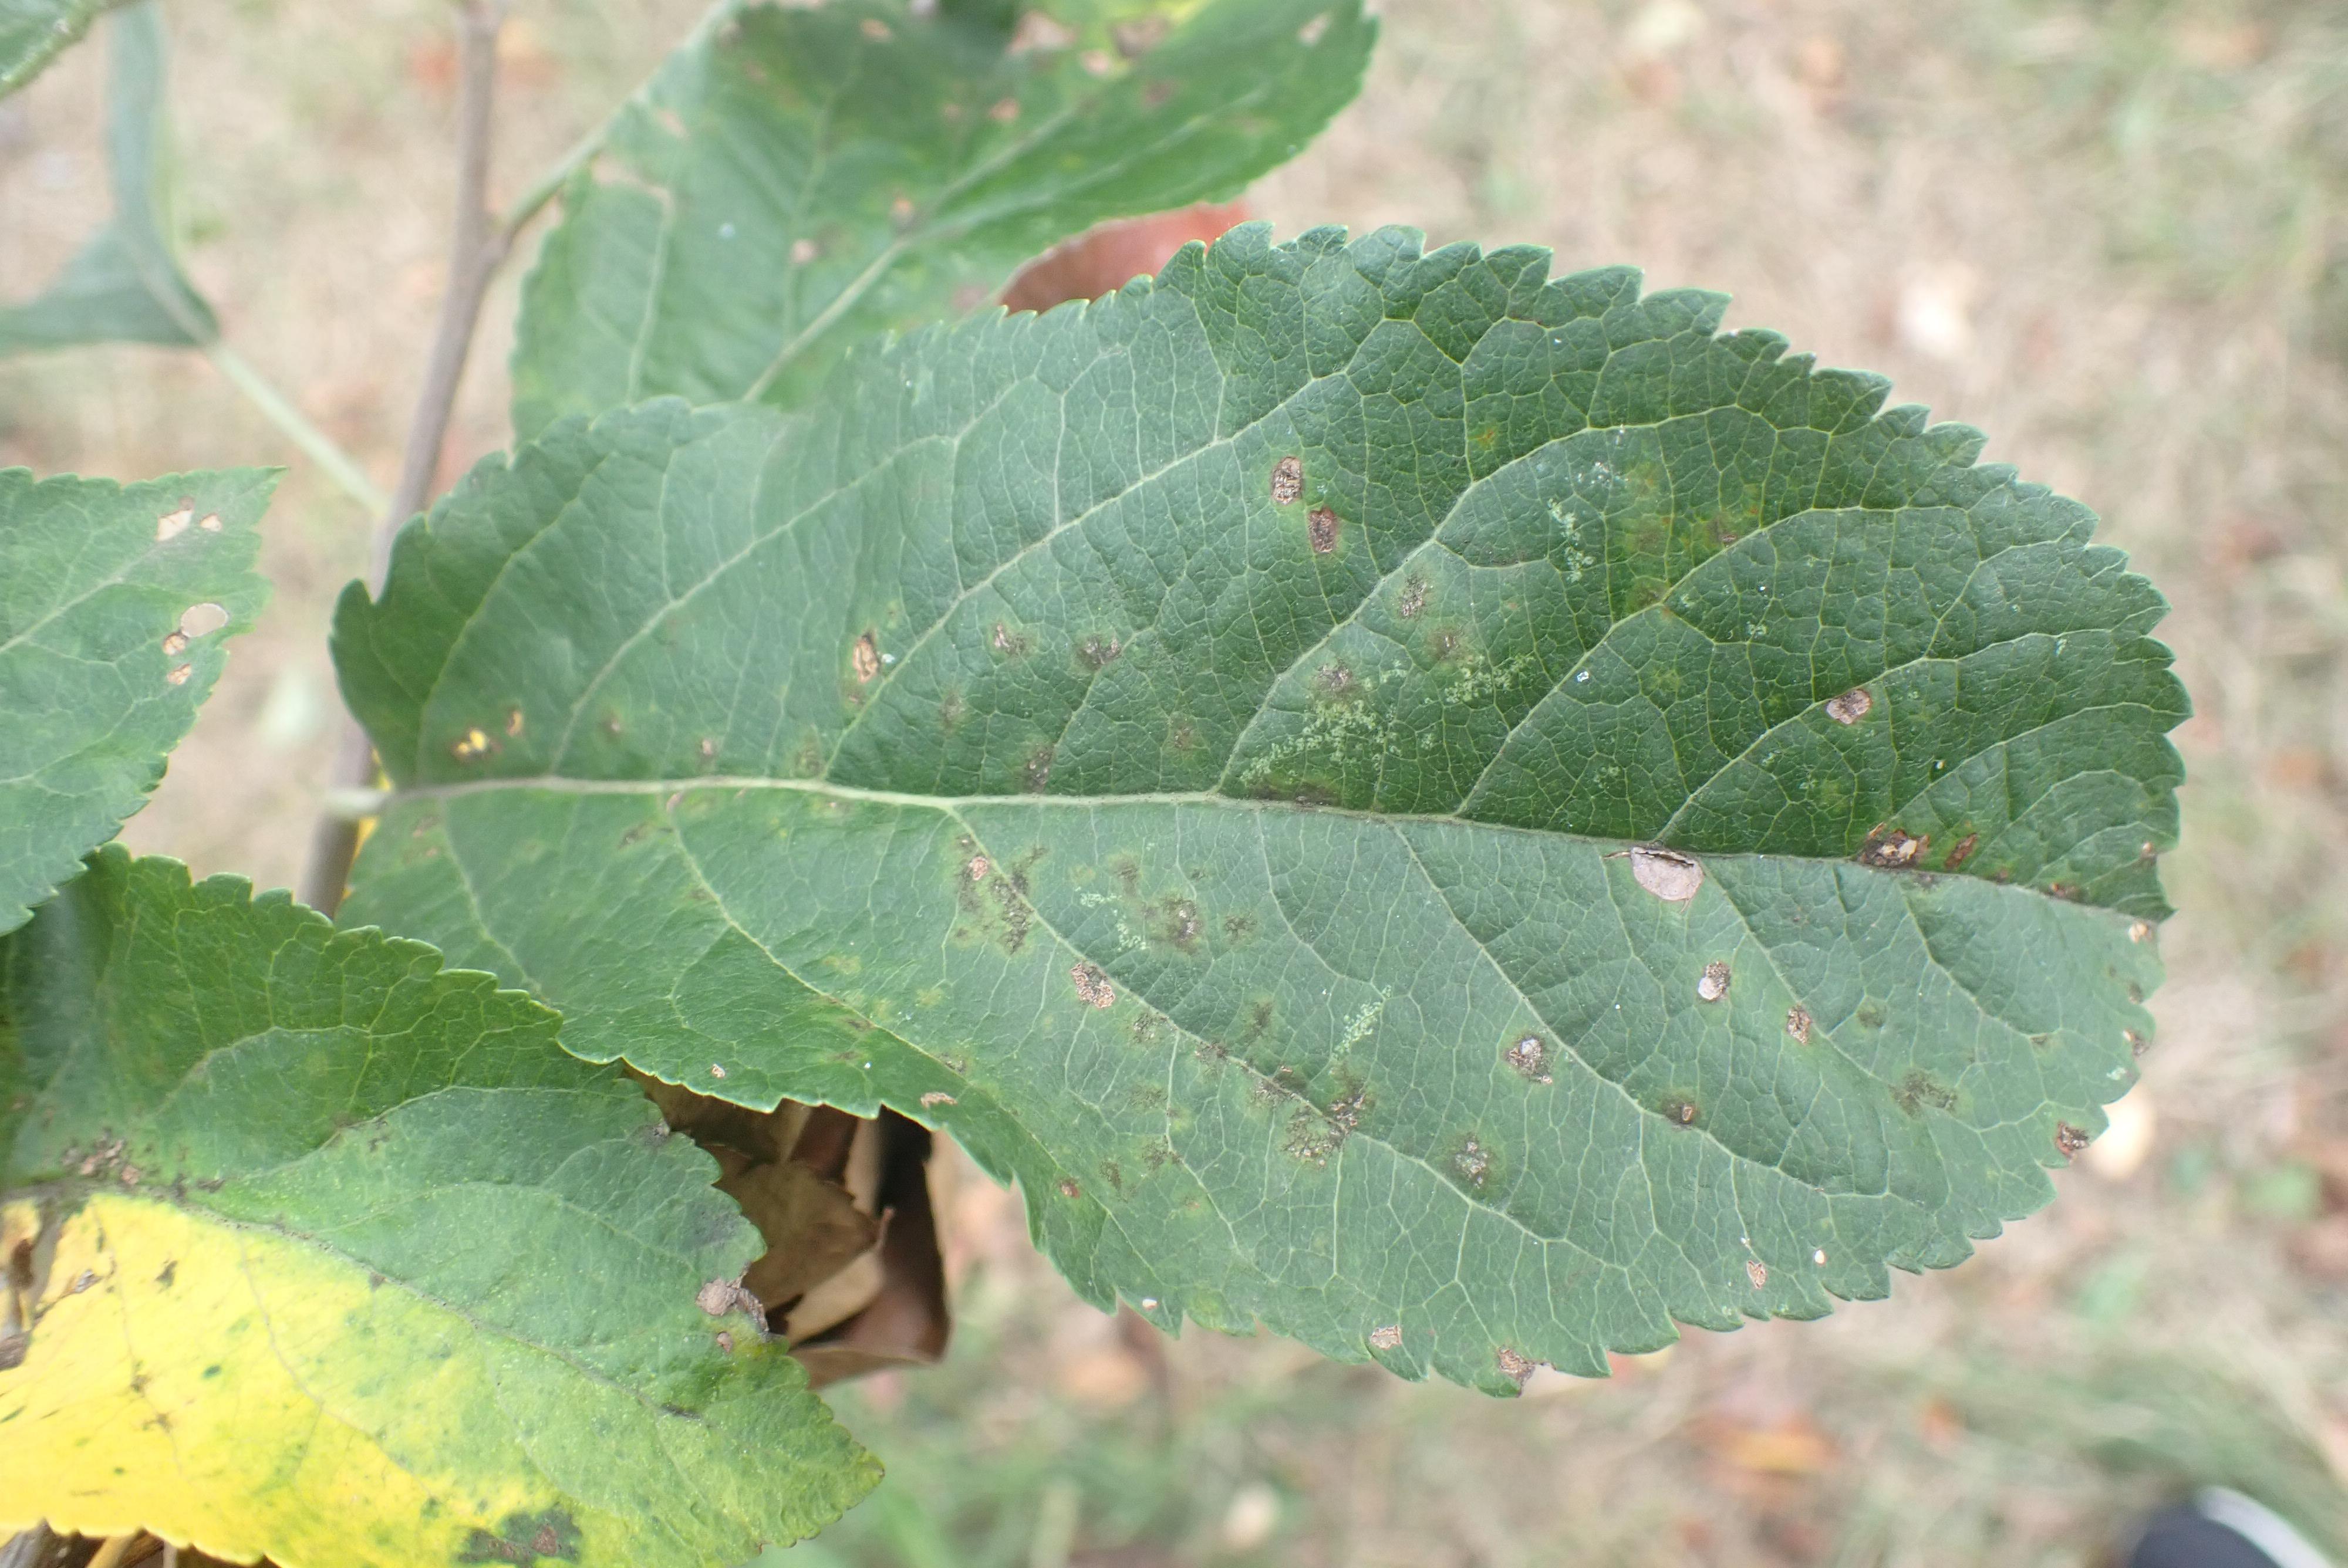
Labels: complex